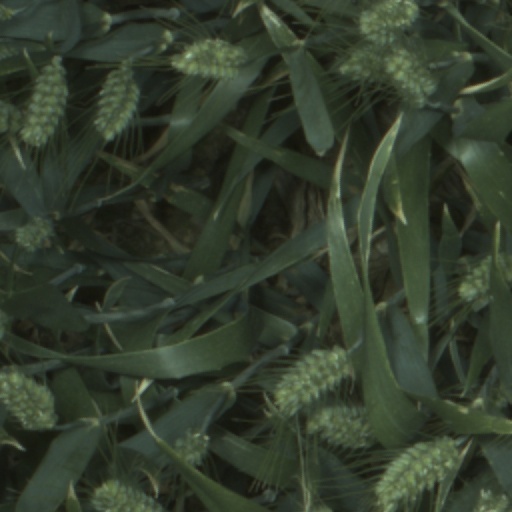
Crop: wheat